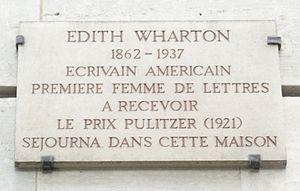
Plaque apposée au n° 3 de la place des États-Unis, Paris 16e. «
Edith Wharton, née Edith Newbold Jones le 24 janvier 1862 à New York et morte le 11 août 1937 à Saint-Brice-sous-Forêt, est une romancière, nouvelliste, poétesse et essayiste américaine. Première femme à obtenir le Prix Pulitzer du roman, Edith Wharton a laissé au moins trois romans majeurs : Chez les heureux du monde, Les Beaux Mariages et Le Temps de l'innocence, ainsi que des nouvelles remarquables, et l'inclassable Ethan Frome que certains considèrent comme son chef-d'œuvre.
La place des États-Unis est une voie située dans le quartier de Chaillot à Paris dans le 16ᵉ arrondissement.